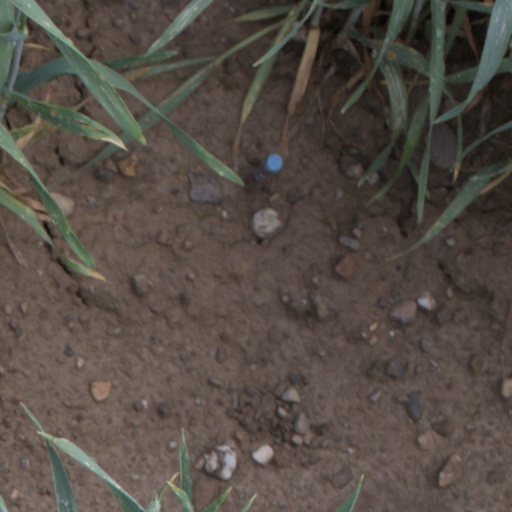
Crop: wheat